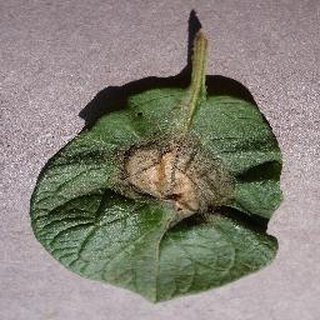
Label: potato_late_blight